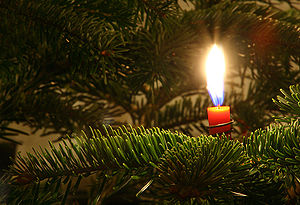
Julelys
Juletræslys
Julelys er en fællesbetegnelse for alle de lys, der hører julen til. Og da julen også er en lysfest findes der mange udgaver af julelys.